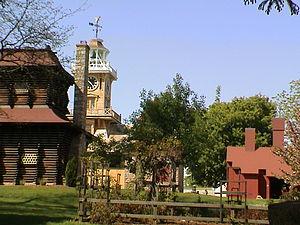
Stratford est une ville située dans le comté de Fairfield, dans l'État du Connecticut. Lors du recensement de 2010, Stratford avait une population totale de 51 384 habitants.